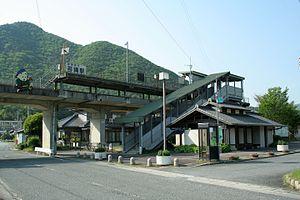
La gare de Kokenawa est une gare ferroviaire localisée dans la ville de Kamigōri, dans la préfecture de Hyōgo au Japon. La gare est exploitée par la compagnie Chizu Express souvent abrégé en sur la ligne Chizu Express Chizu.